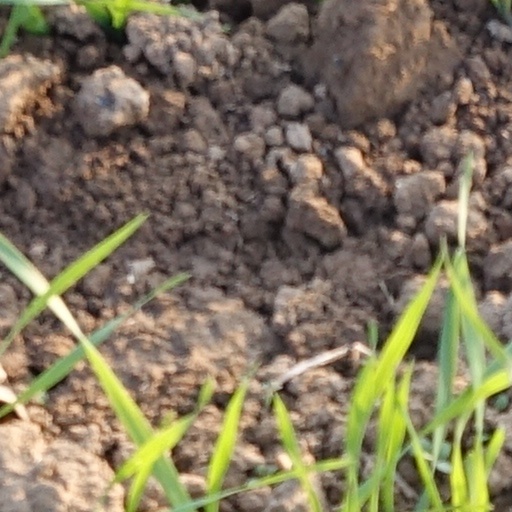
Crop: wheat